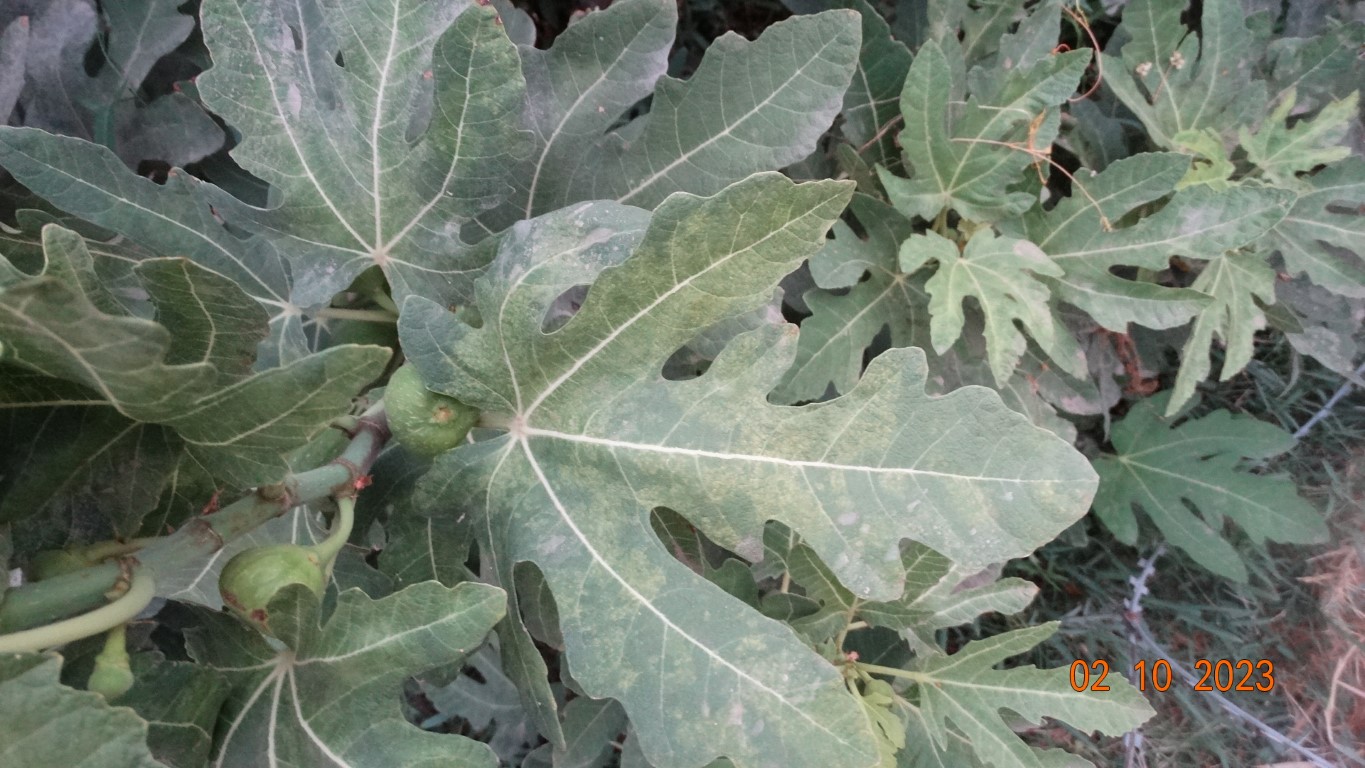
Label: healthy